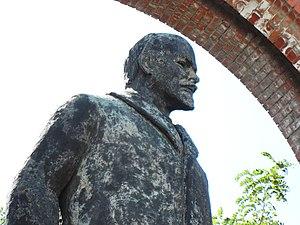
Statue de Lénine à l'origine située sur la centrale rue Dozsa Gyorgy de Budapest. La statue de 4 mètres d'hauteur a été enlevée de son endroit le 31 mai 1989 et non jamais retourné. Ajourd'hui elle appartient à la collection du Parc Memento. Русский: Статуя Ленин первоначально расположенная на центральной улице Dozsa Gyorgy Будапешт. Высокая статуя в 4 метра извлеклась от своего места 31-ого мая 1989 и она никогда не возвращала. Сегодня статуя принадлежит к собранию Парк Мементо. Català: Estàtua de Lenin originalment ubicada al central carrer Dozsa Gyorgy de Budapest. L'estàtua de 4 metres va ser retirada el 31 de maig de 1989 per no retornar-hi mai més. Avui l'estàtua forma part de la col·lecció del Parc Memento.